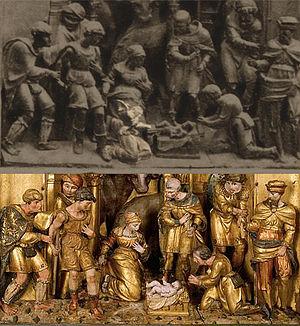
Adoration des Bergers de retable de Baume-les-Messieurs vers 1890 et état actuel
Le retable de Baume-les-Messieurs est un triptyque anversois du XVIᵉ siècle conservé sur le maître-autel de l'église abbatiale de Baume-Les-Messieurs dans le Jura. Il appartient à la série des retables maniéristes des productions anversoises des années 1530-1540, il s'en démarque toutefois par ses dimensions qui en font l'un des plus importants, mais aussi de son état de conservation exceptionnel, seules quelques lacunes sont à déplorer alors que les figurines sculptés de ces retables ont souvent fait l'objet de vol et d'autres déprédations.